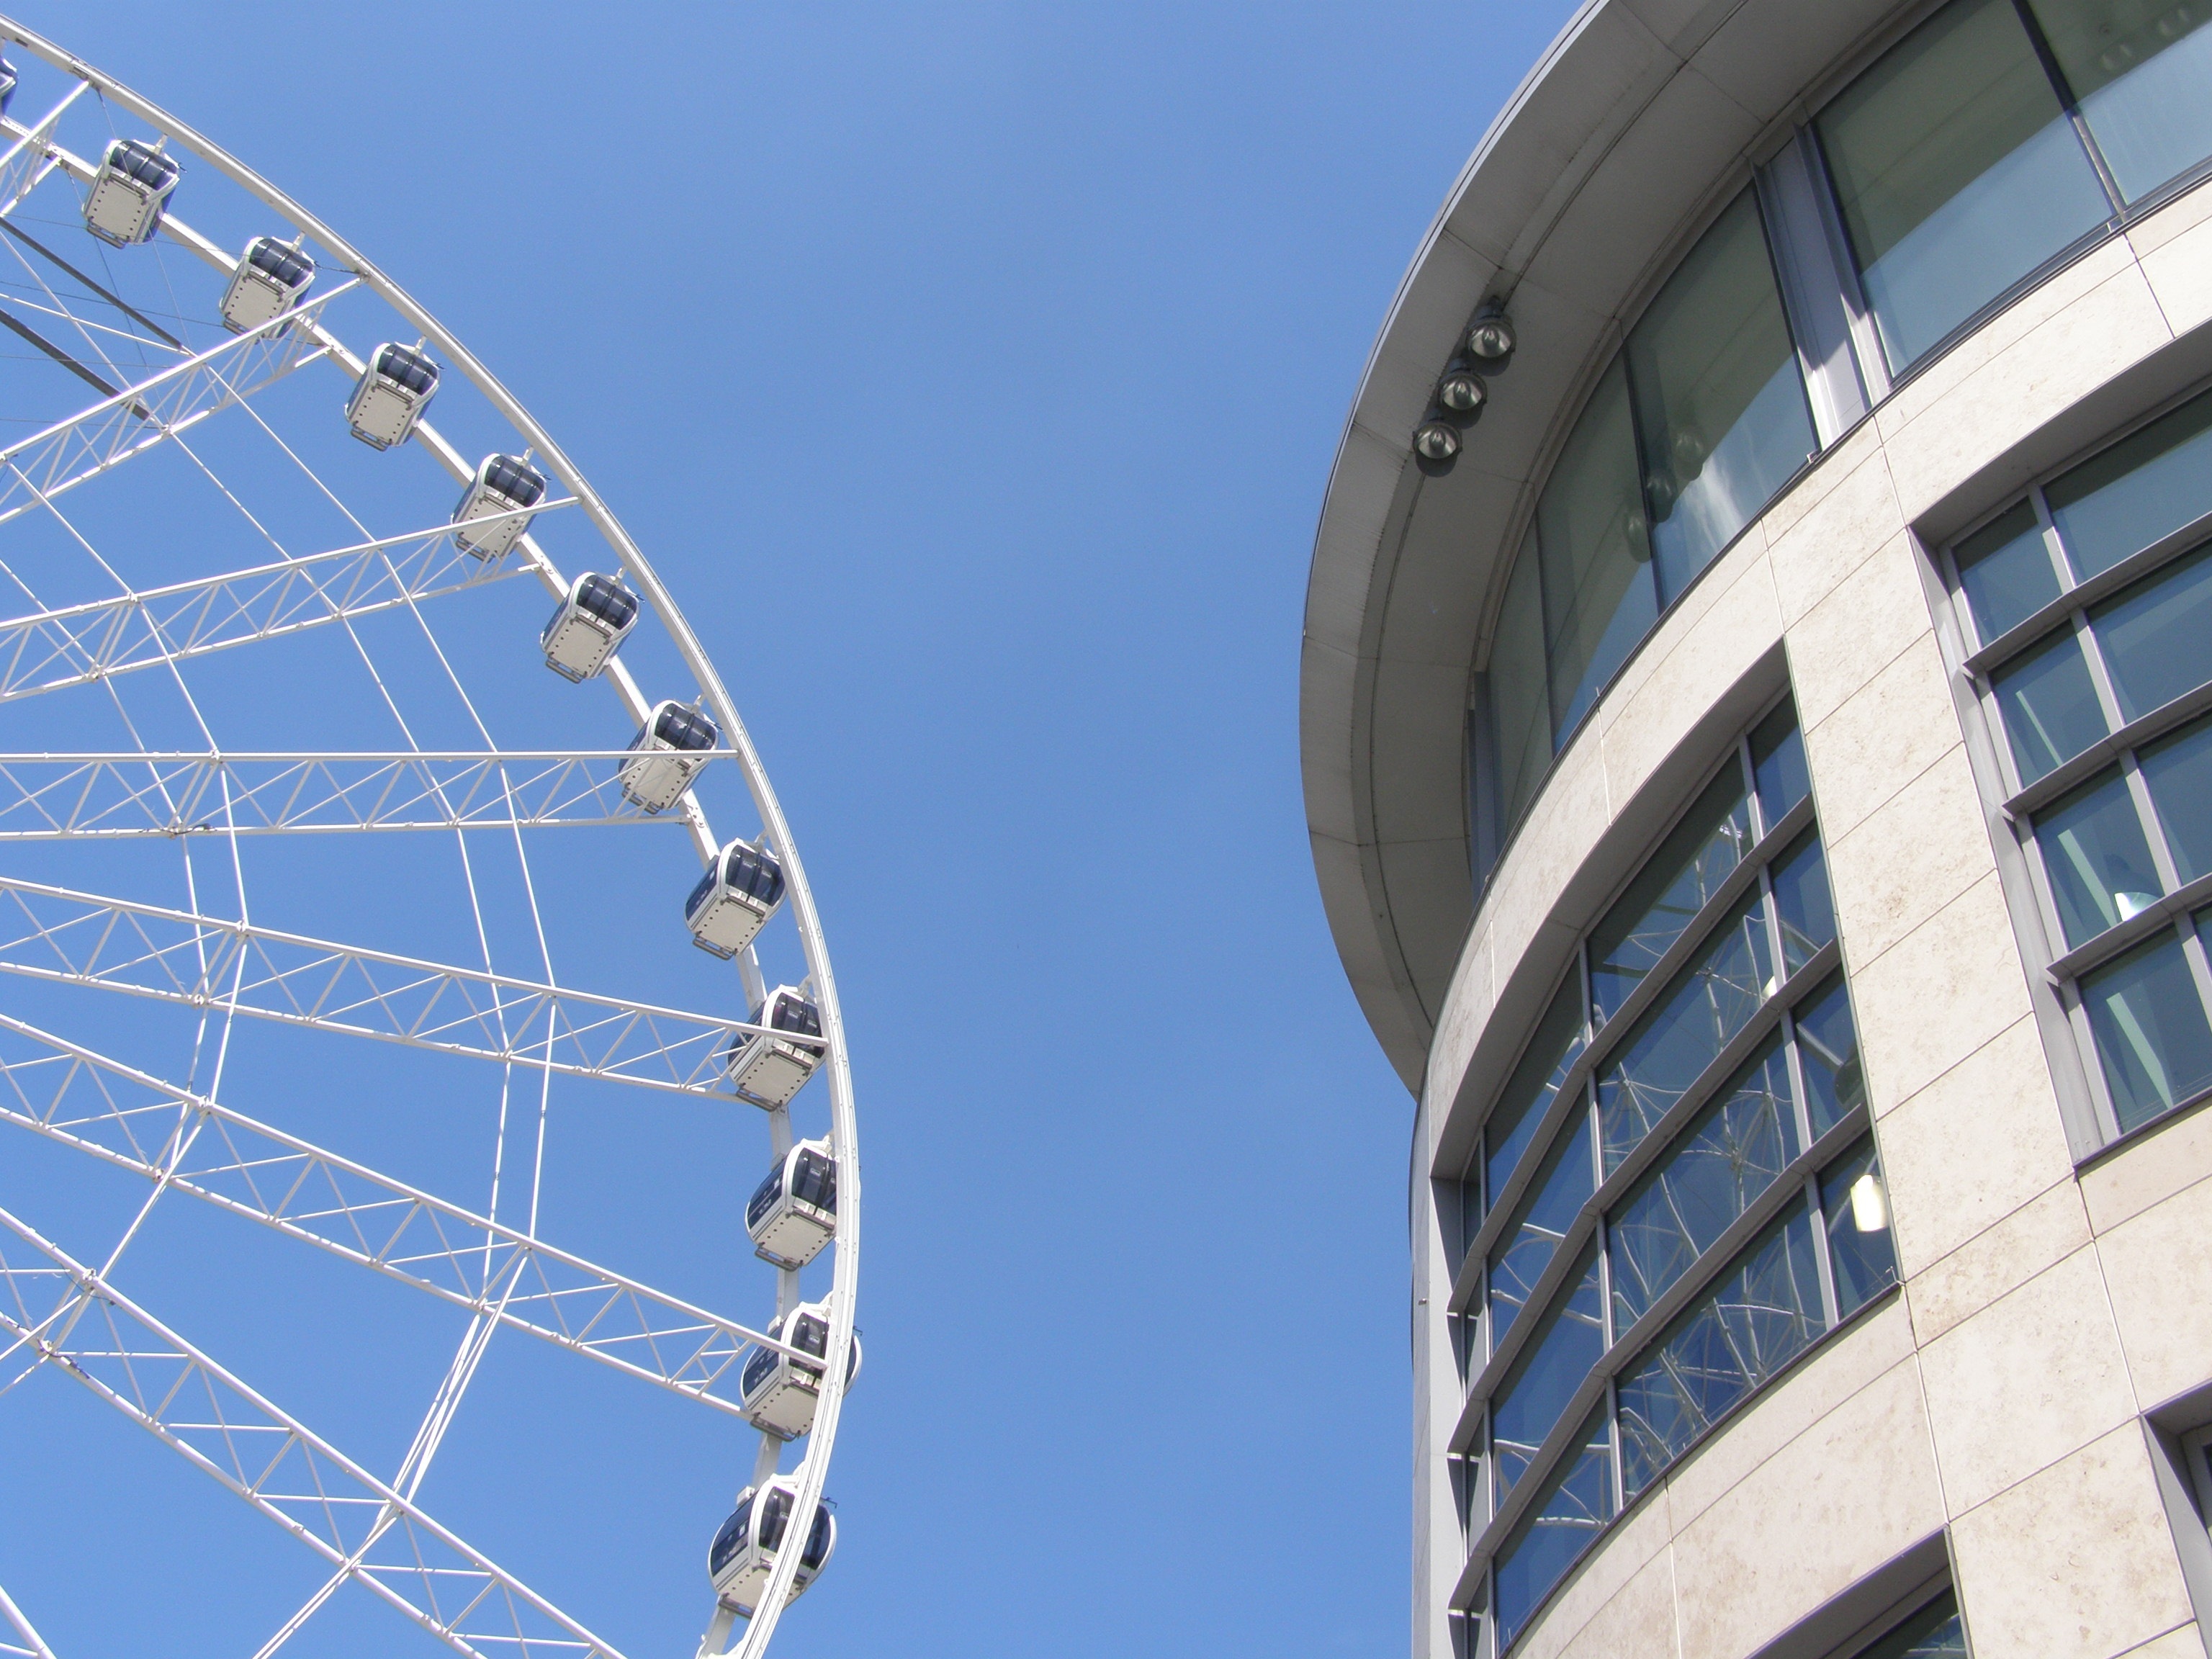
architecture, wheel, building, city, skyscraper, cityscape, ferris wheel, amusement park, tower, landmark, facade, blue, tower block, tourist attraction